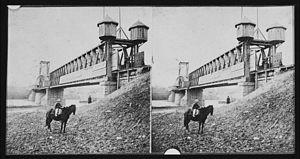
Premier conflit total de l'ère moderne, la guerre de Sécession met en exergue le rôle déterminant que les chemins de fer joueront dans les conflits à venir, en particulier dans le domaine de la logistique et du transport de troupes. Le réseau particulièrement bien développé du Nord est d'un précieux secours pour le soutien logistique des opérations lointaines de l'armée de l'Union, tandis que les lacunes du réseau confédéré - dues principalement au faible niveau de développement industriel des États sécessionnistes - contribuent pour une bonne part à la défaite du Sud. Les deux camps comprennent d'emblée l'importance de cette nouvelle technologie dans la guerre moderne et consacrent d'importants moyens en hommes et en matériels à la destruction des réseaux ennemis et à la protection, la maintenance et le développement de leurs propres chemins de fer. Tout au long du conflit, de nombreux combats ont ainsi les lignes, des dépôts ou des nœuds ferroviaires pour enjeux et objectifs.